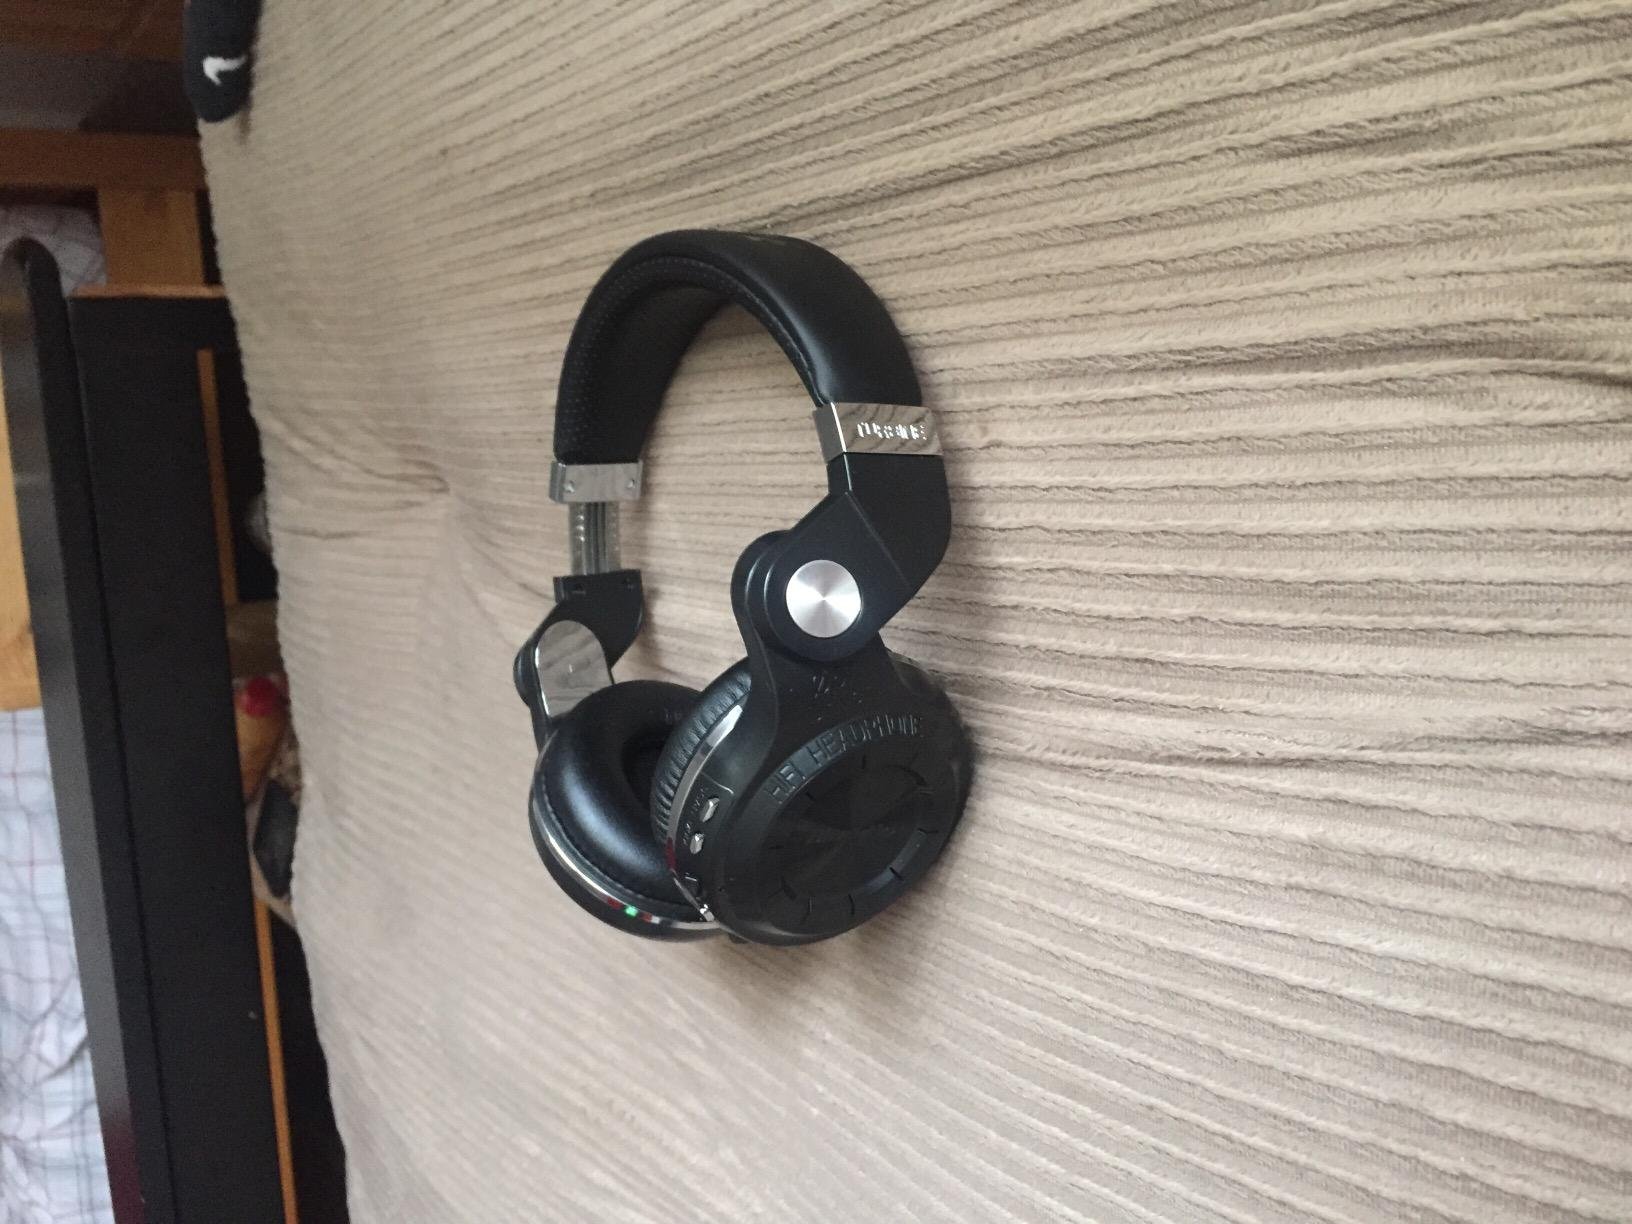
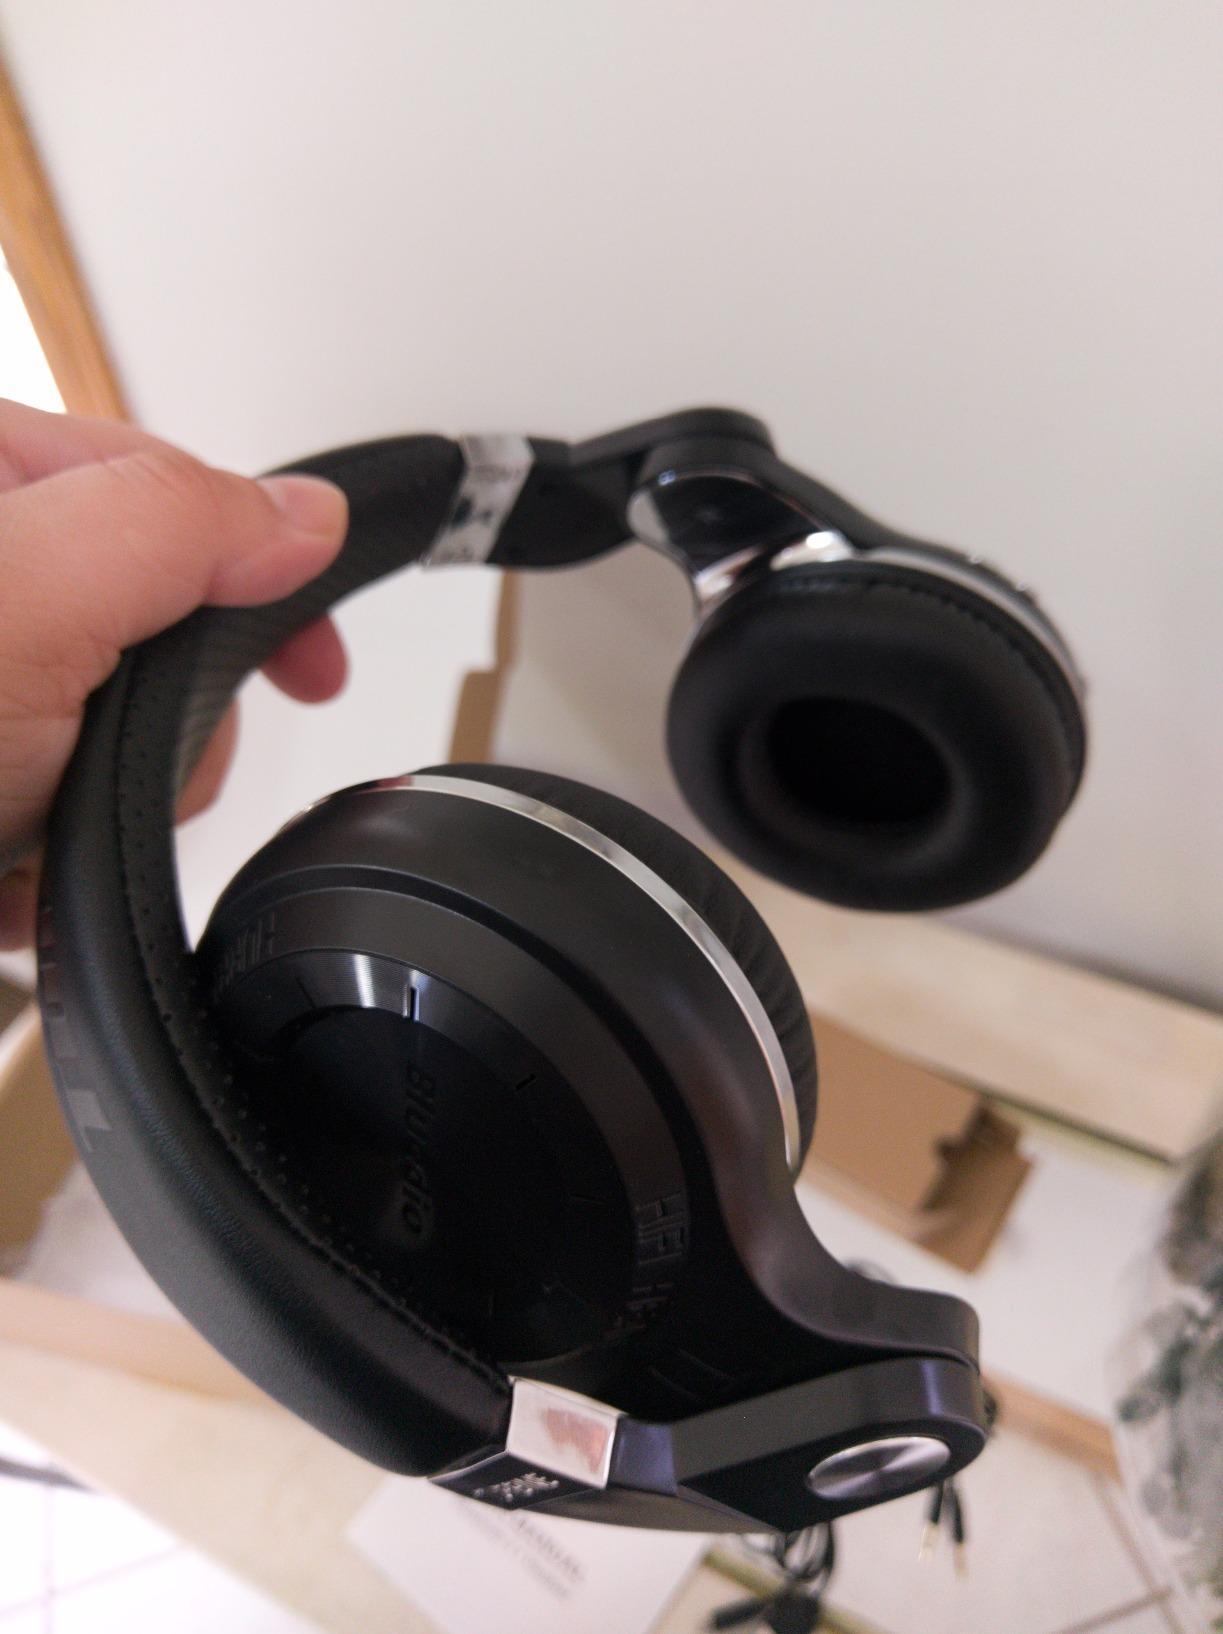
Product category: headphones
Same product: no